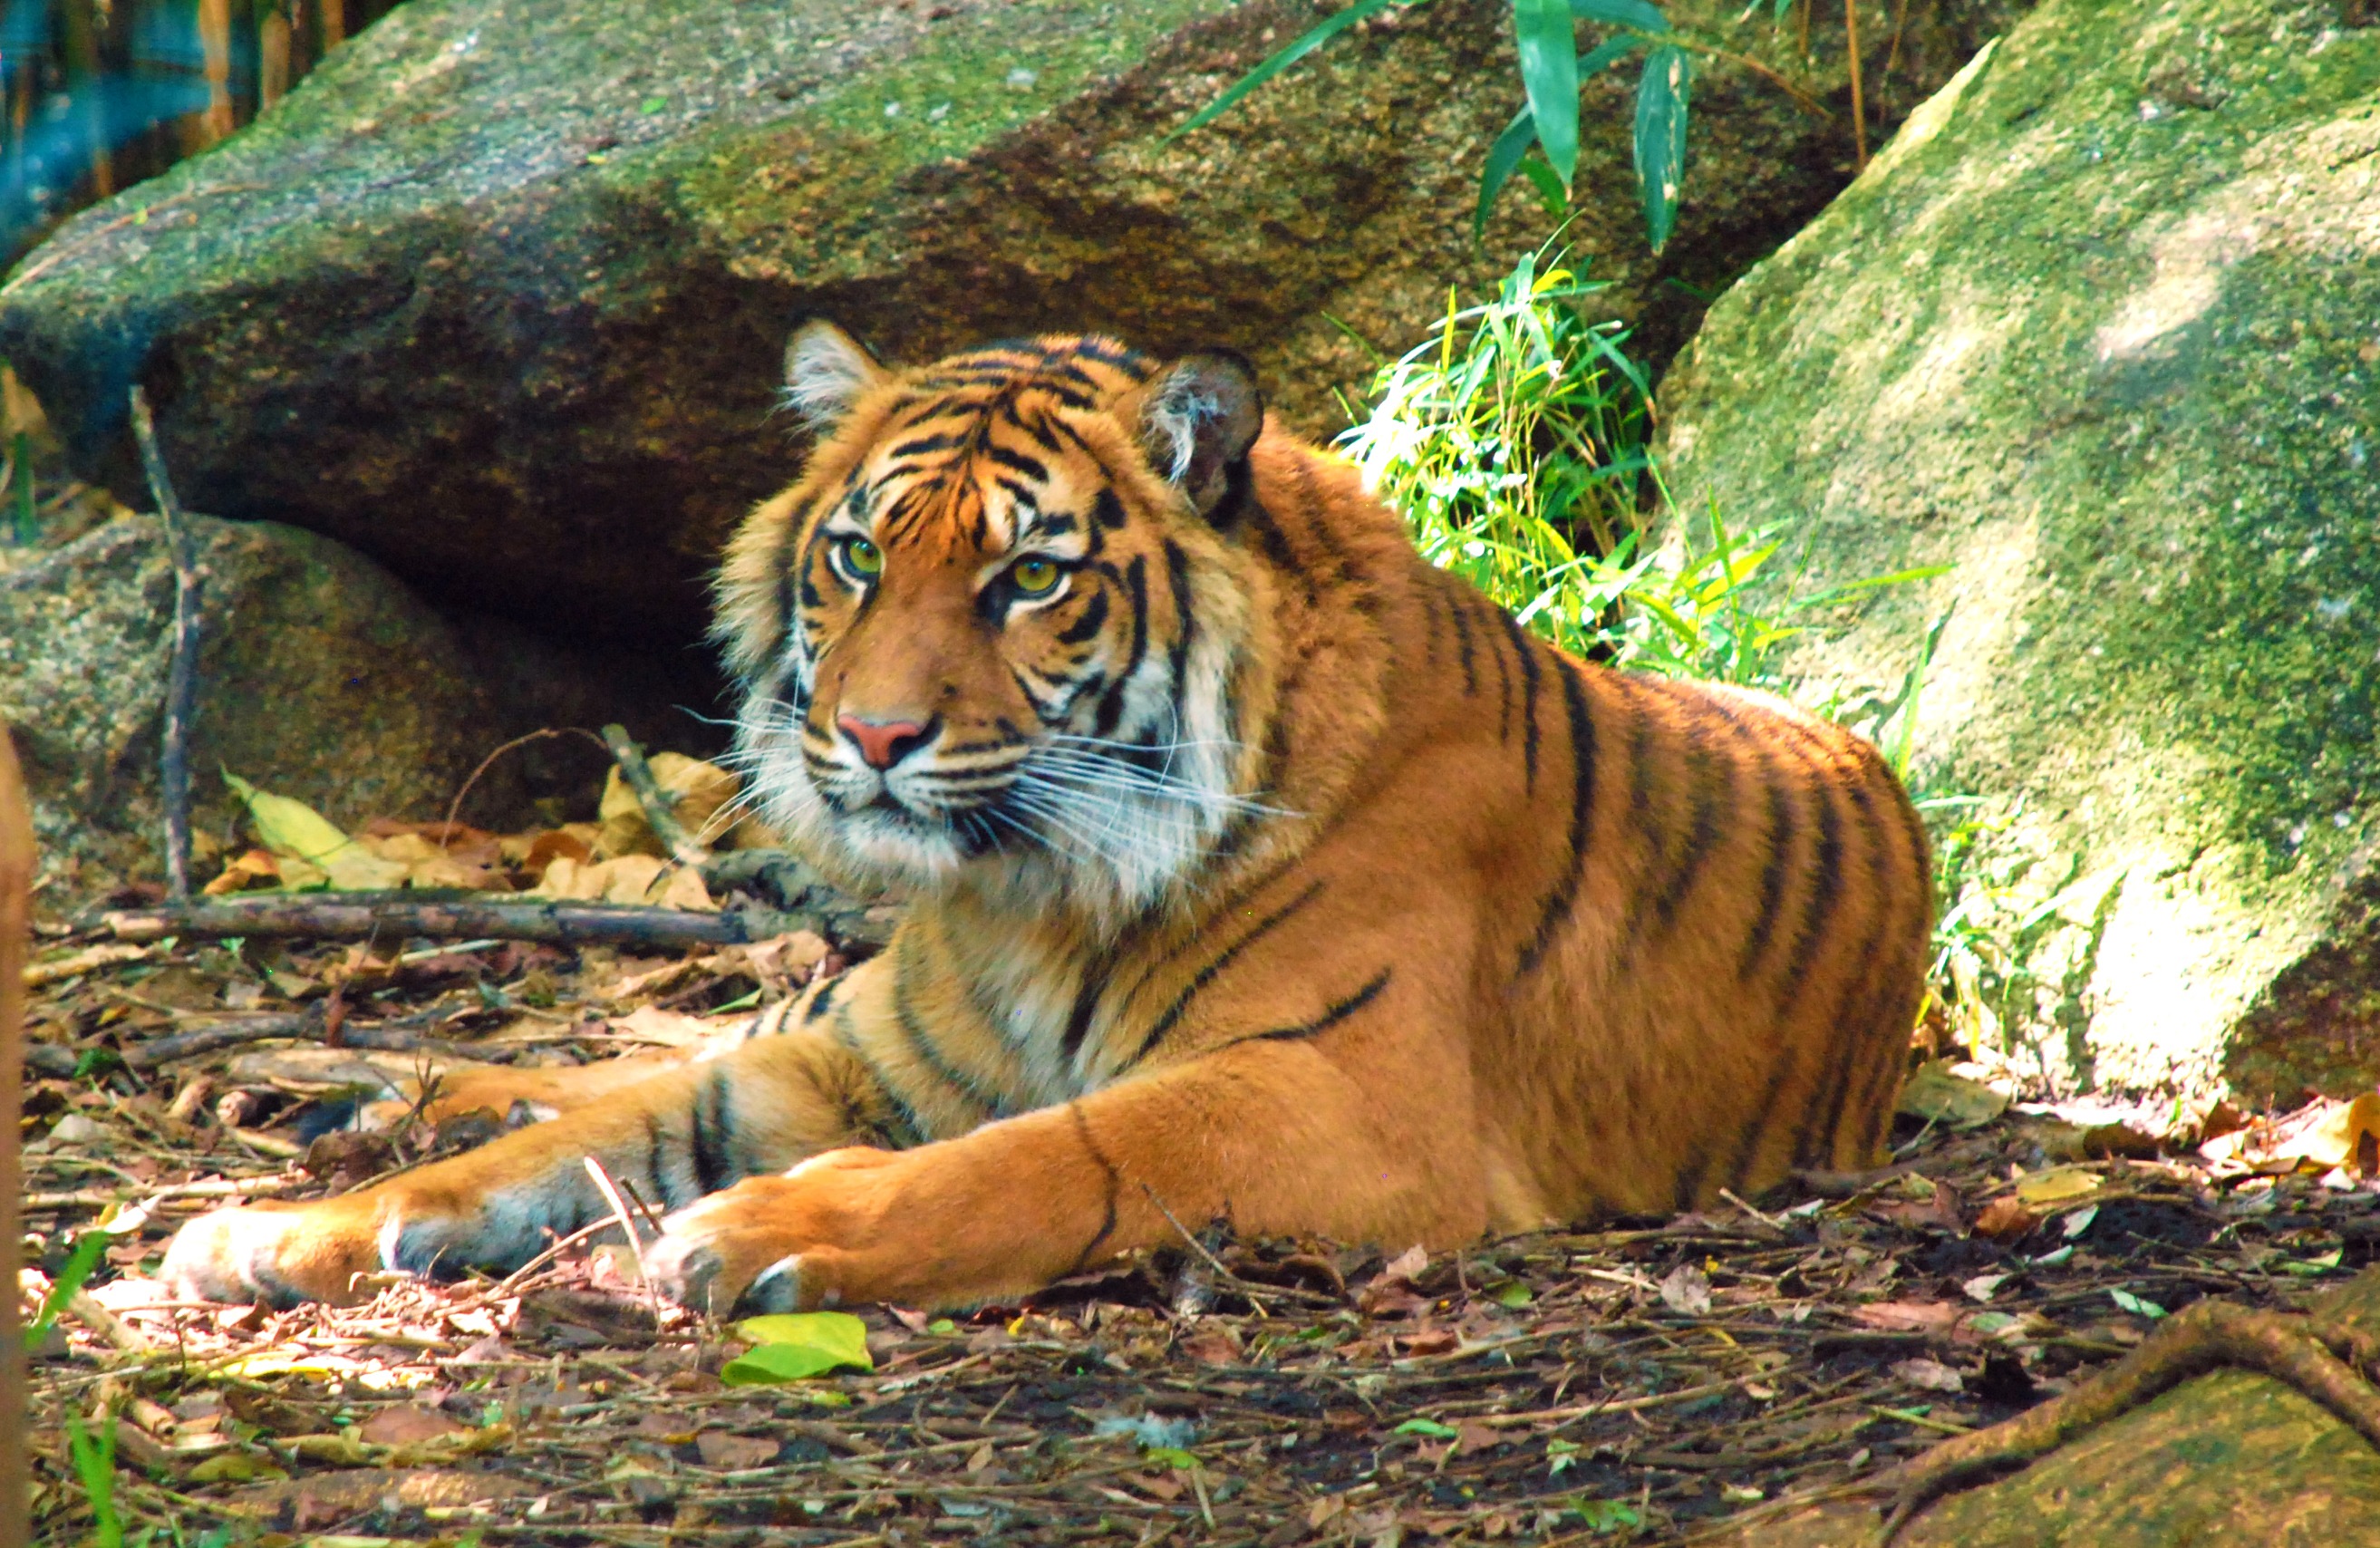
recreation, wildlife, zoo, jungle, brown, mammal, black, fauna, striped, relaxing, rocks, tiger, animals, stripes, furry, forests, mammals, resting, safari, dangerous, tigers, hunters, carnivorous, big cats, outdoor recreation, cat like mammal